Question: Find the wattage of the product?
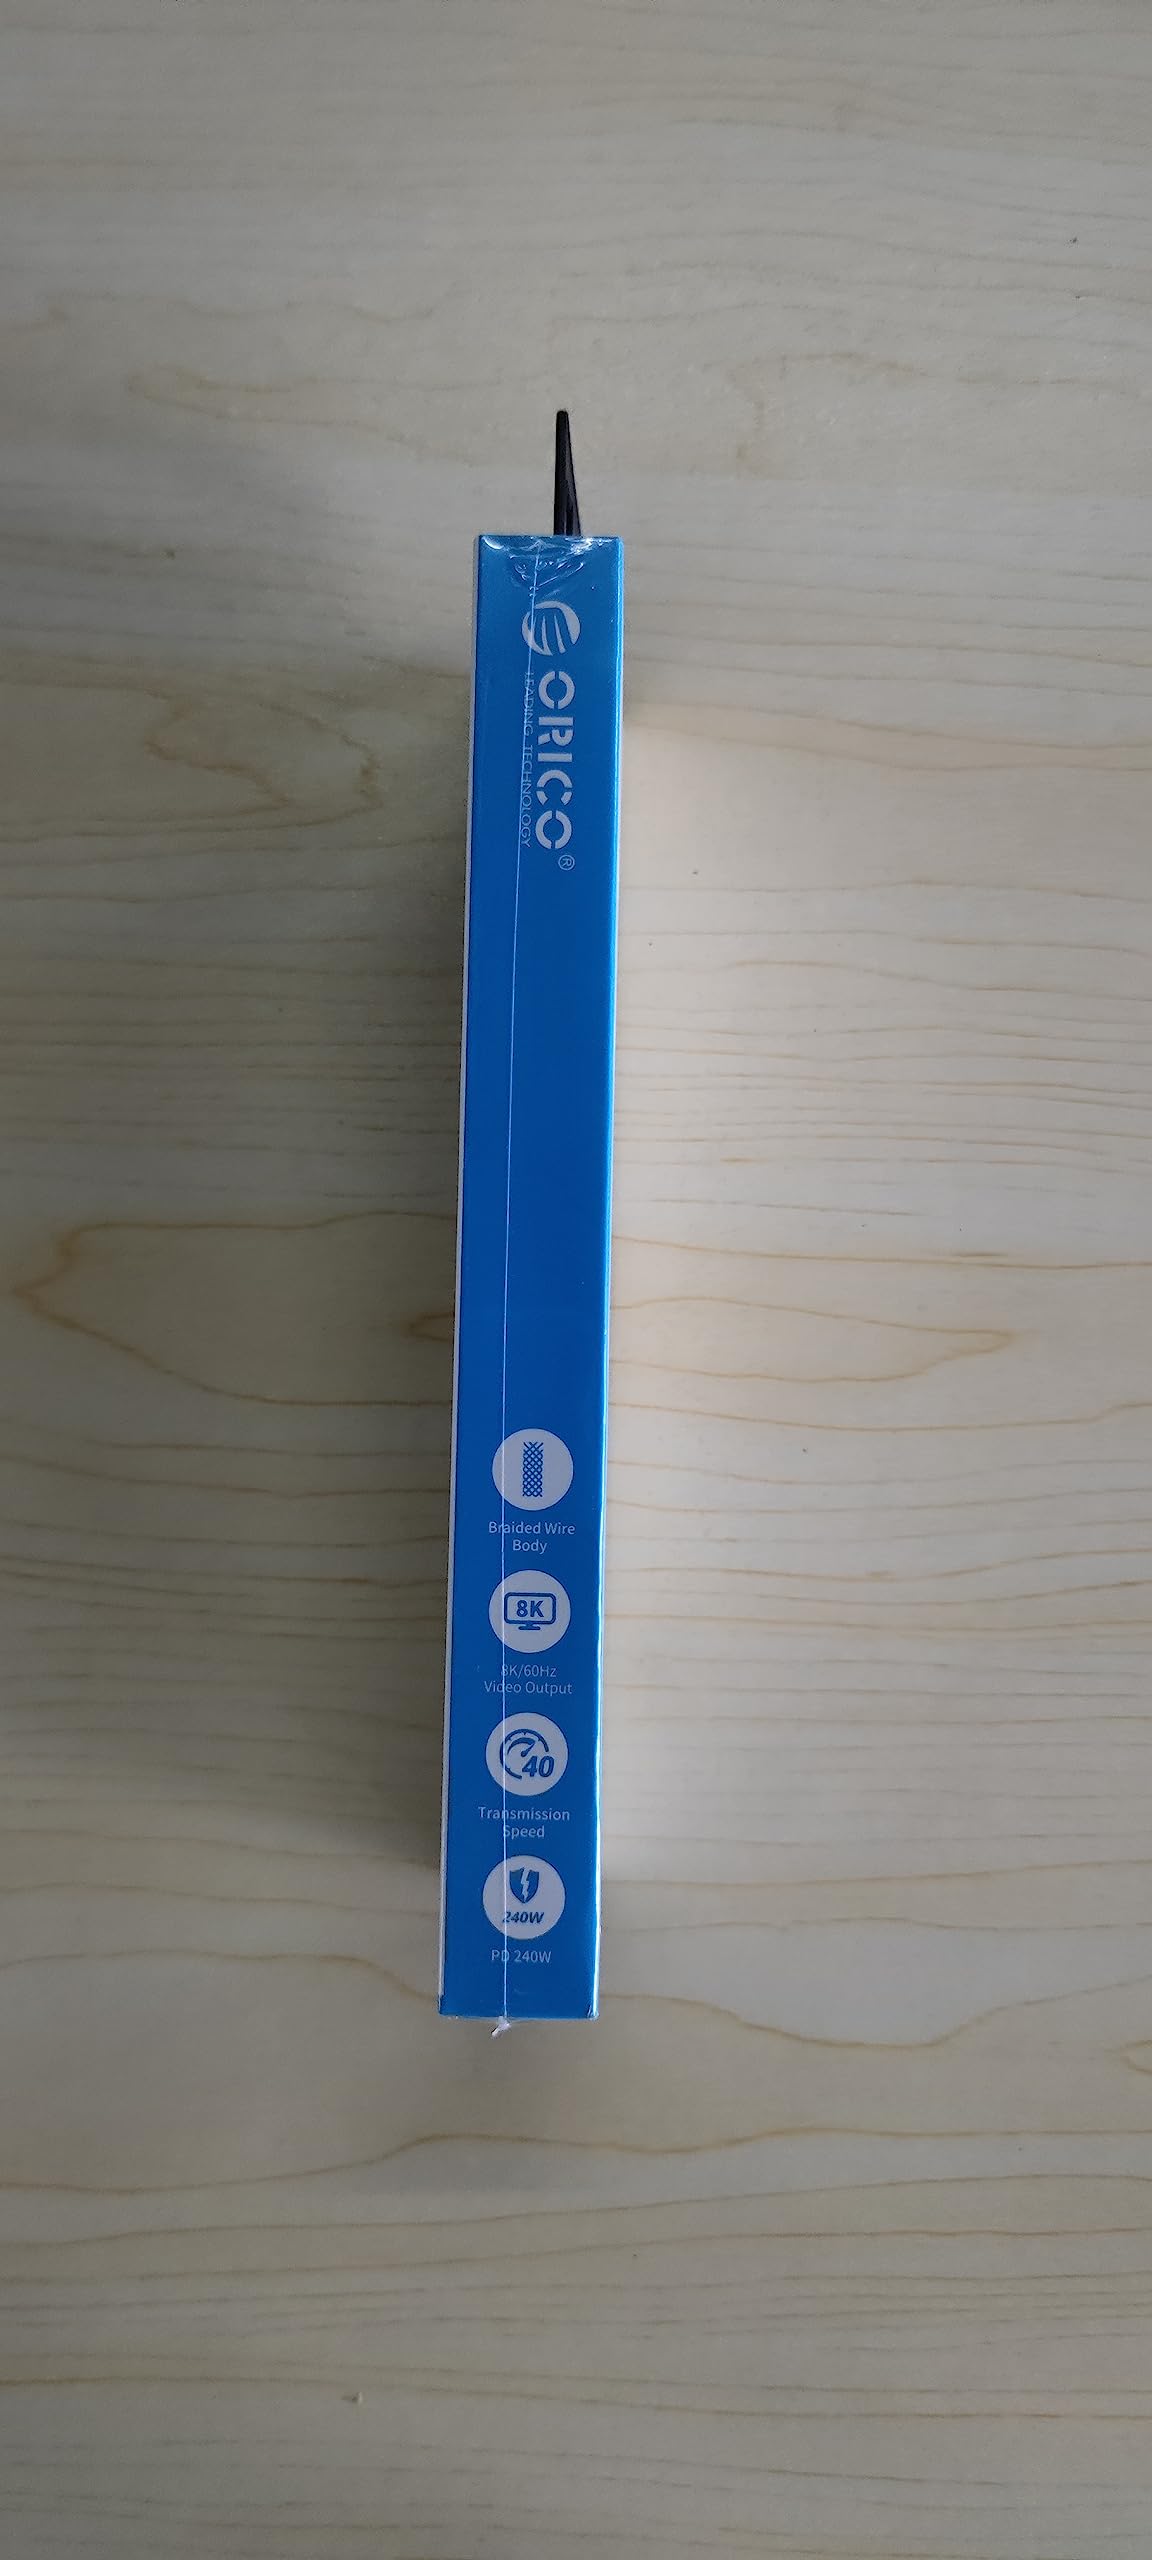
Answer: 240.0 watt